Mohammad Reza Fallahzadeh

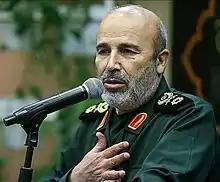
Fallahzadeh in 2021

Mohammad Reza Fallahzadeh is an Iranian senior military officer and politician who is deputy commander of Quds Force of the Islamic Revolutionary Guard Corps (IRGC) since April 2021. Fallahzadeh served as the IRGC Quds Force's deputy for coordination affairs before taking the new job.